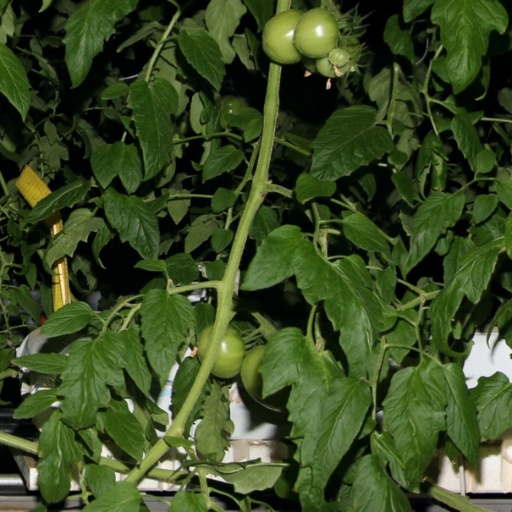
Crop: tomato